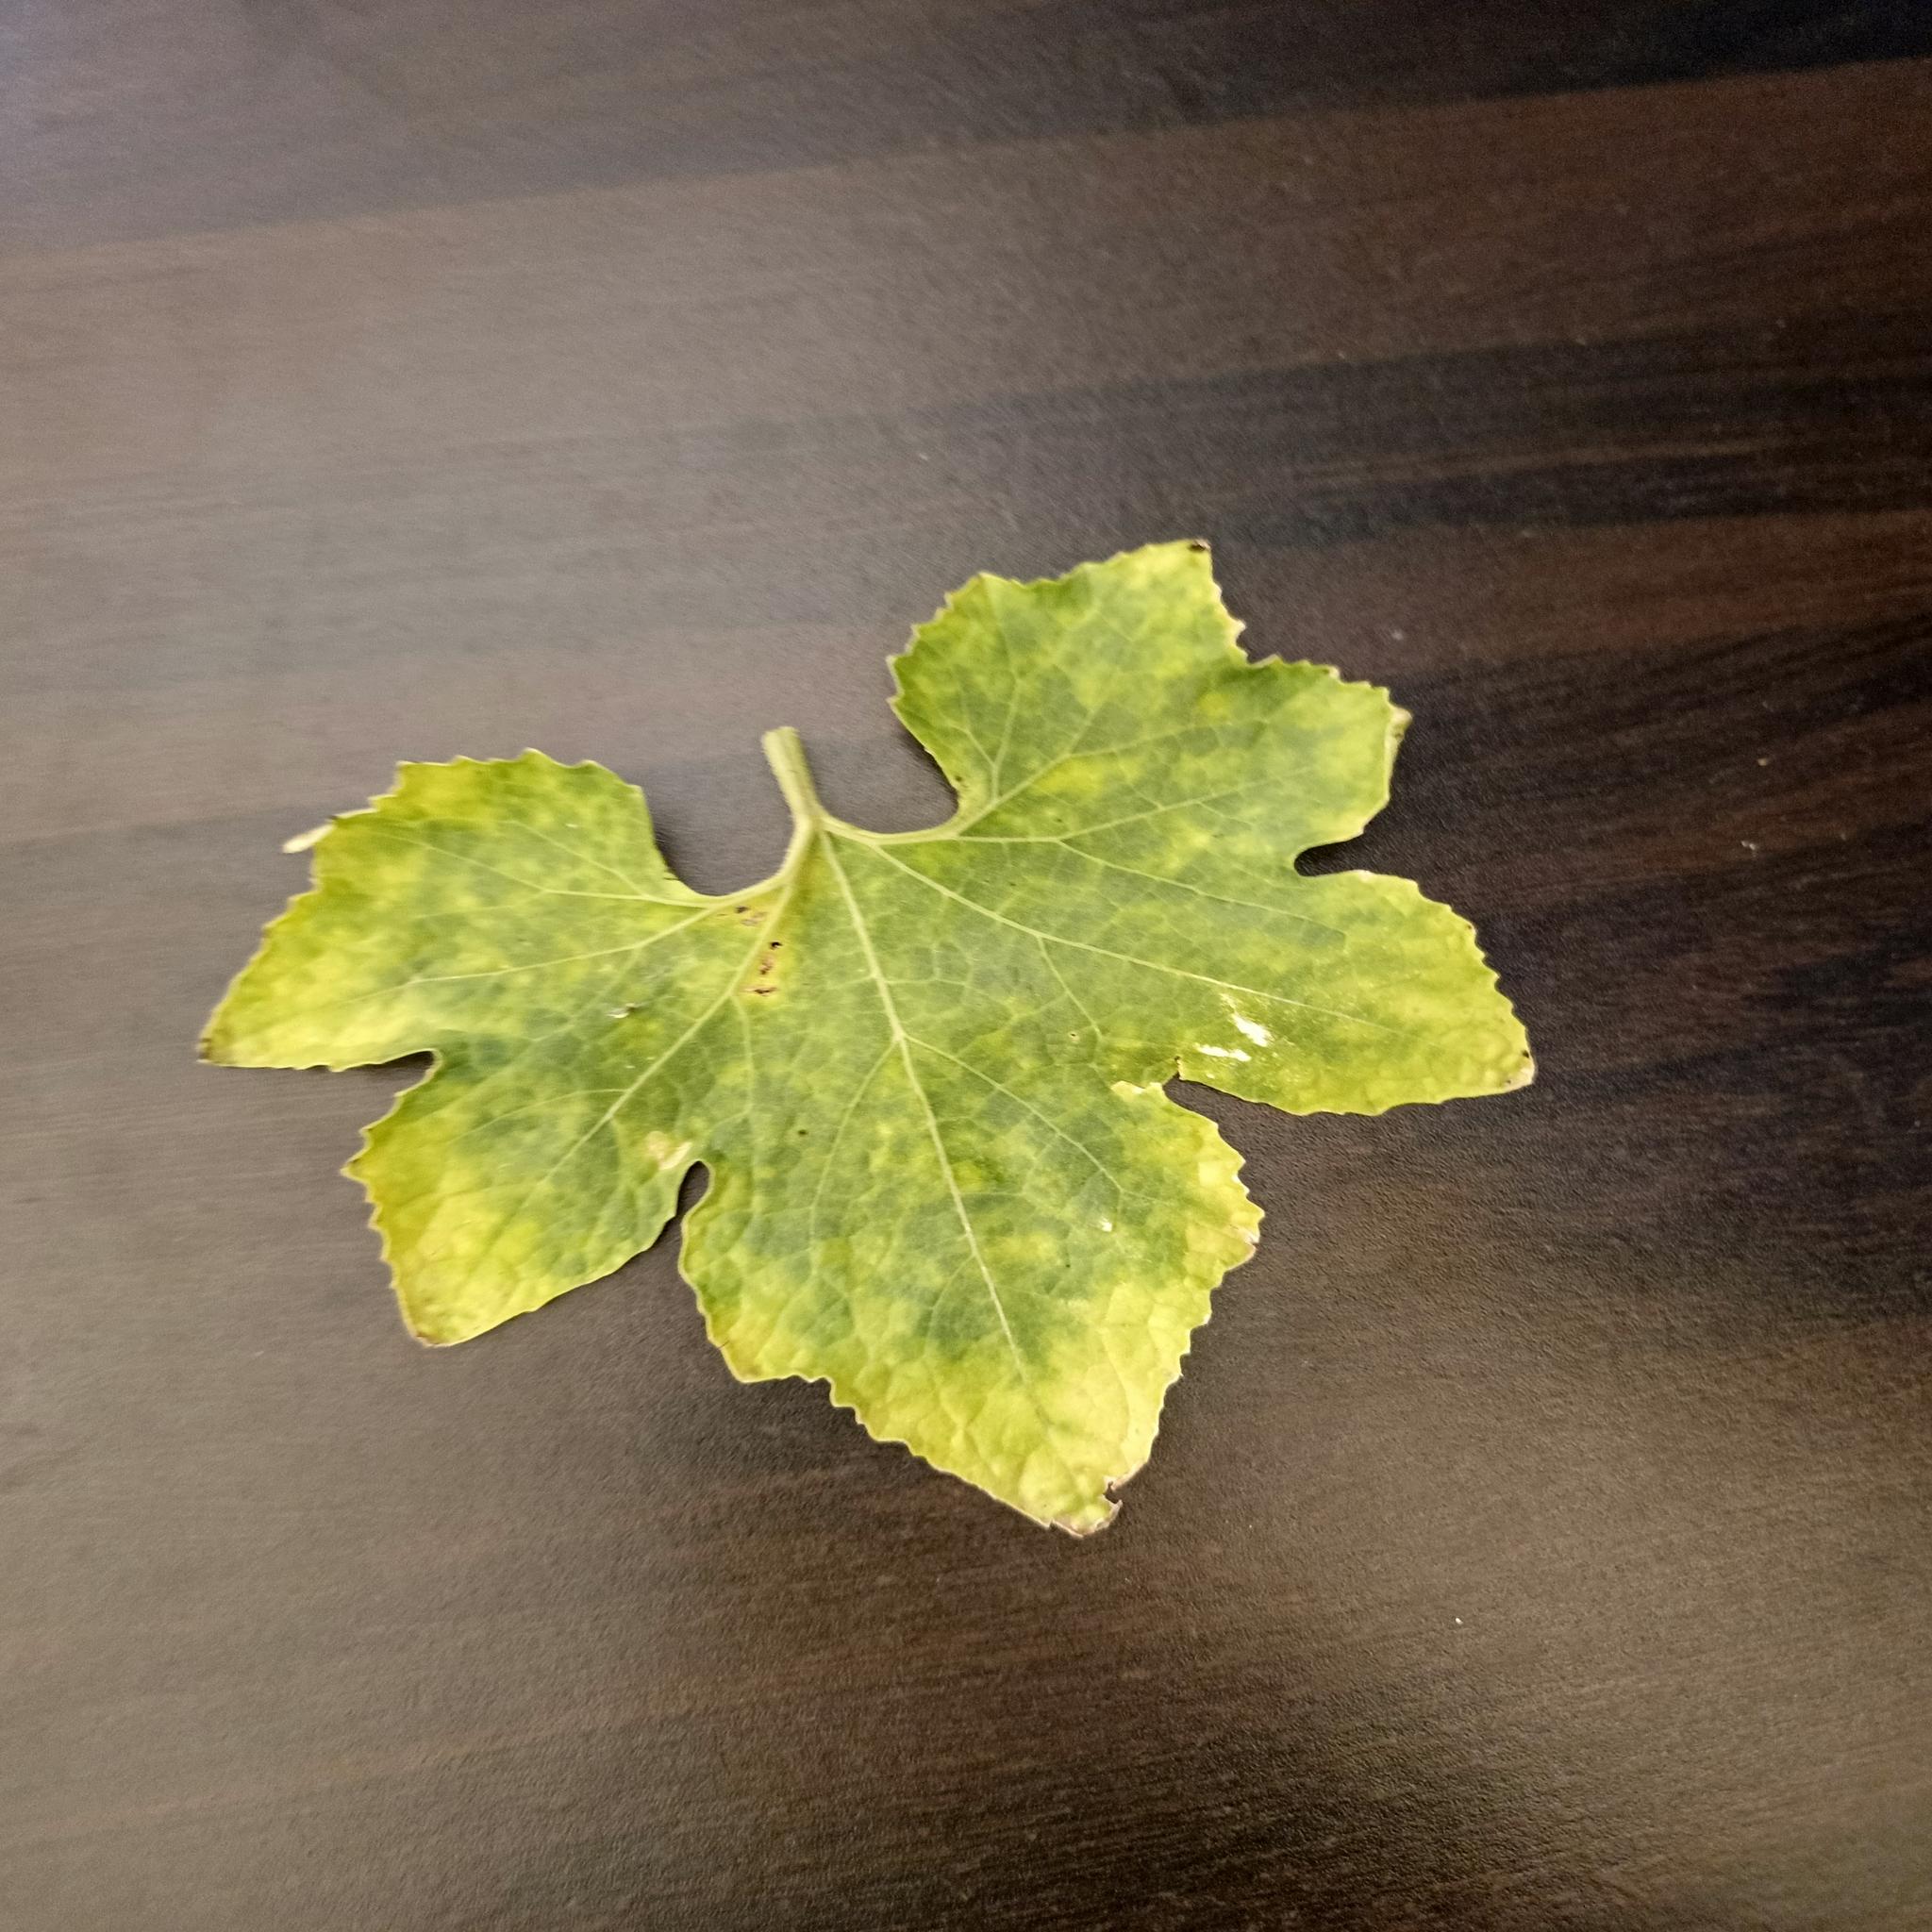
Label: Downy mildew